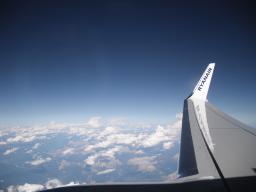
Label: Background_without_leaves